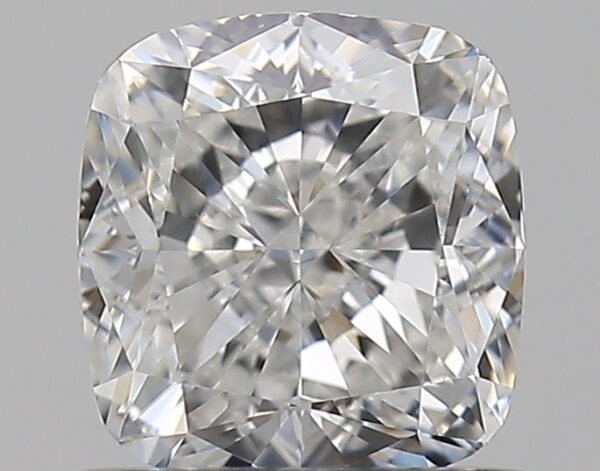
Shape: cushion
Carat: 0.75
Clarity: VS1
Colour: F
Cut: EX
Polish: VG
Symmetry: VG
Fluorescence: F
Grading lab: GIA
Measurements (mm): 5.21 x 4.92 x 3.33